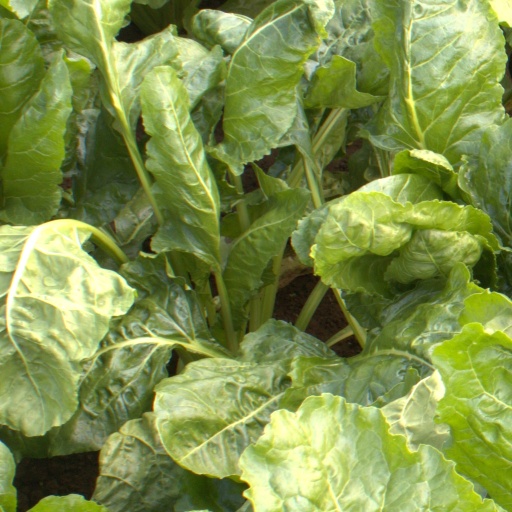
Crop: sugar beet